John Vanbiesbrouck

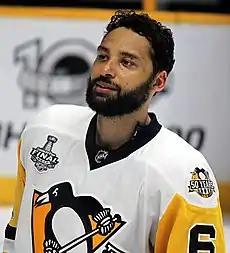
Trevor Daley, shown here with the Pittsburgh Penguins in 2017

When he retired from the NHL, Vanbiesbrouck took over as the head coach and director of hockey operations for the Sault Ste. Marie Greyhounds. In February 2003, the team had a record of 18–24–4–3. One month later, on March 7, the Greyhounds lost 6–1 to the Guelph Storm. After the game, Vanbiesbrouck used a racial slur in expressing his anger with Trevor Daley, a black player and Greyhounds' team captain, to two of Daley's white teammates. Daley was told of the remarks by his teammates and was advised to leave the team by his agent Bobby Orr. Daley returned home to Toronto and informed the commissioner of the OHL about the remarks.